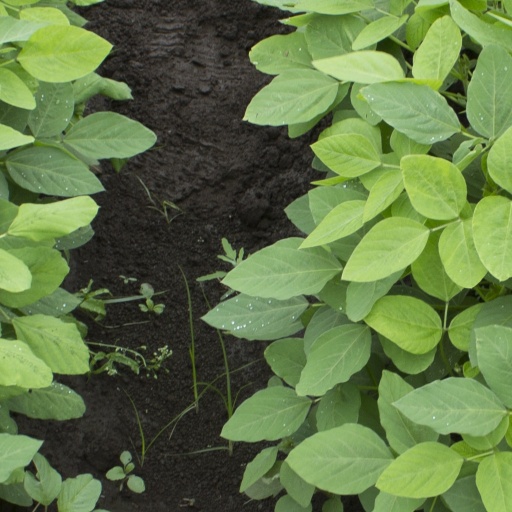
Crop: soybean